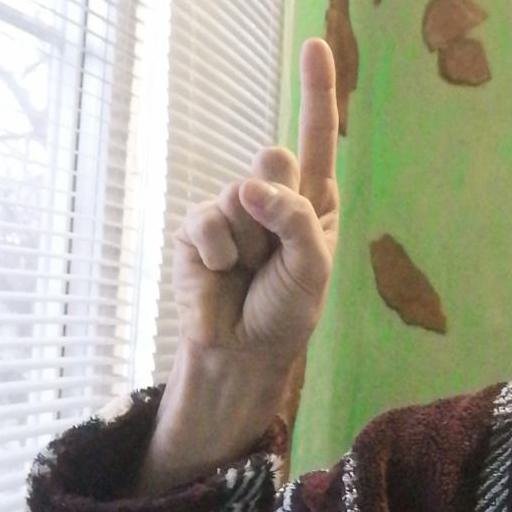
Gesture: one